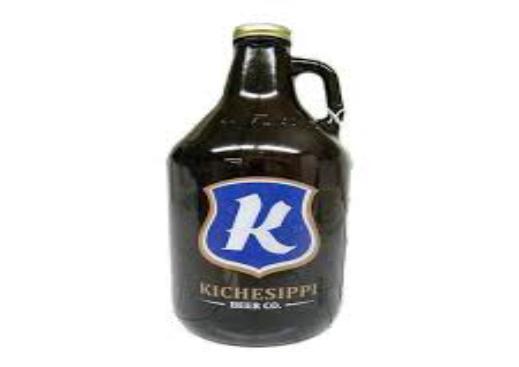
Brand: kichesippi-2
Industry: Food